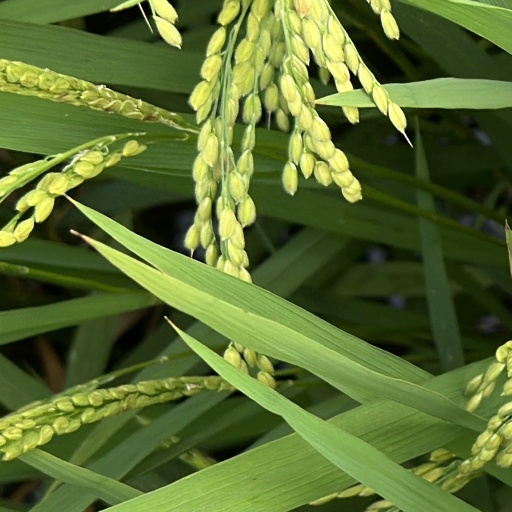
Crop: rice